Stelae of Nahr el-Kalb

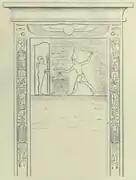
Nahr al-Kalb Northern Egyptian inscription drawing as of 1845

Currently, only two Egyptian hieroglyphic inscriptions remain; the third (shown on the left) was remodified by Napoleon III when he visited the site, with the original text wiped out and written over in French. The two other inscriptions, however, are so damaged that only the outlines of Ramesses II smiting an unknown enemy, presumably a Hittite, can be seen, along with an Egyptian god standing beside him. In one stelae, a god with a round disk on his head, Horus, stands next to Ramesses II and in the other stelae, Amun-Re stands beside Ramesses II.